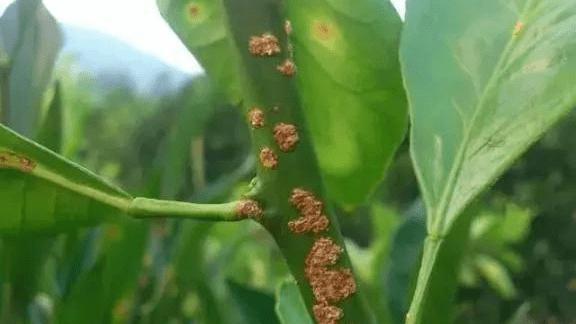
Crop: unknown
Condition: citrus_citrus_canker